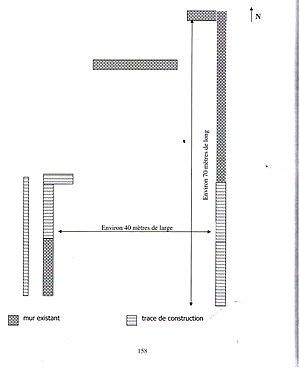
Le château de Rougemont est une ancienne maison forte du XIIᵉ siècle, chef-lieu de la seigneurie puis du marquisat de Rougemont, dont les ruines se dressent sur la commune d'Aranc dans le département de l'Ain, en région Auvergne-Rhône-Alpes.